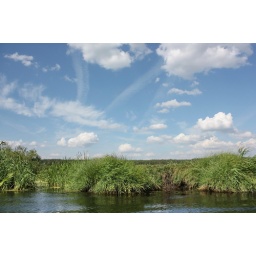
The coast of river Seversky Donets near Kharkov, Ukraine.